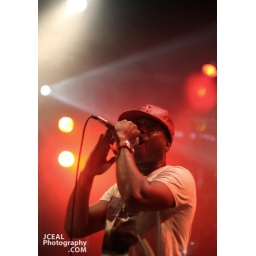
Mos de Talib Kweli rock the house @ Nokia theatre in times square Manhattan